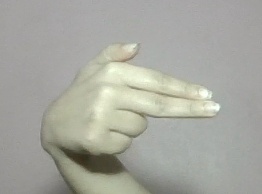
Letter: ghain